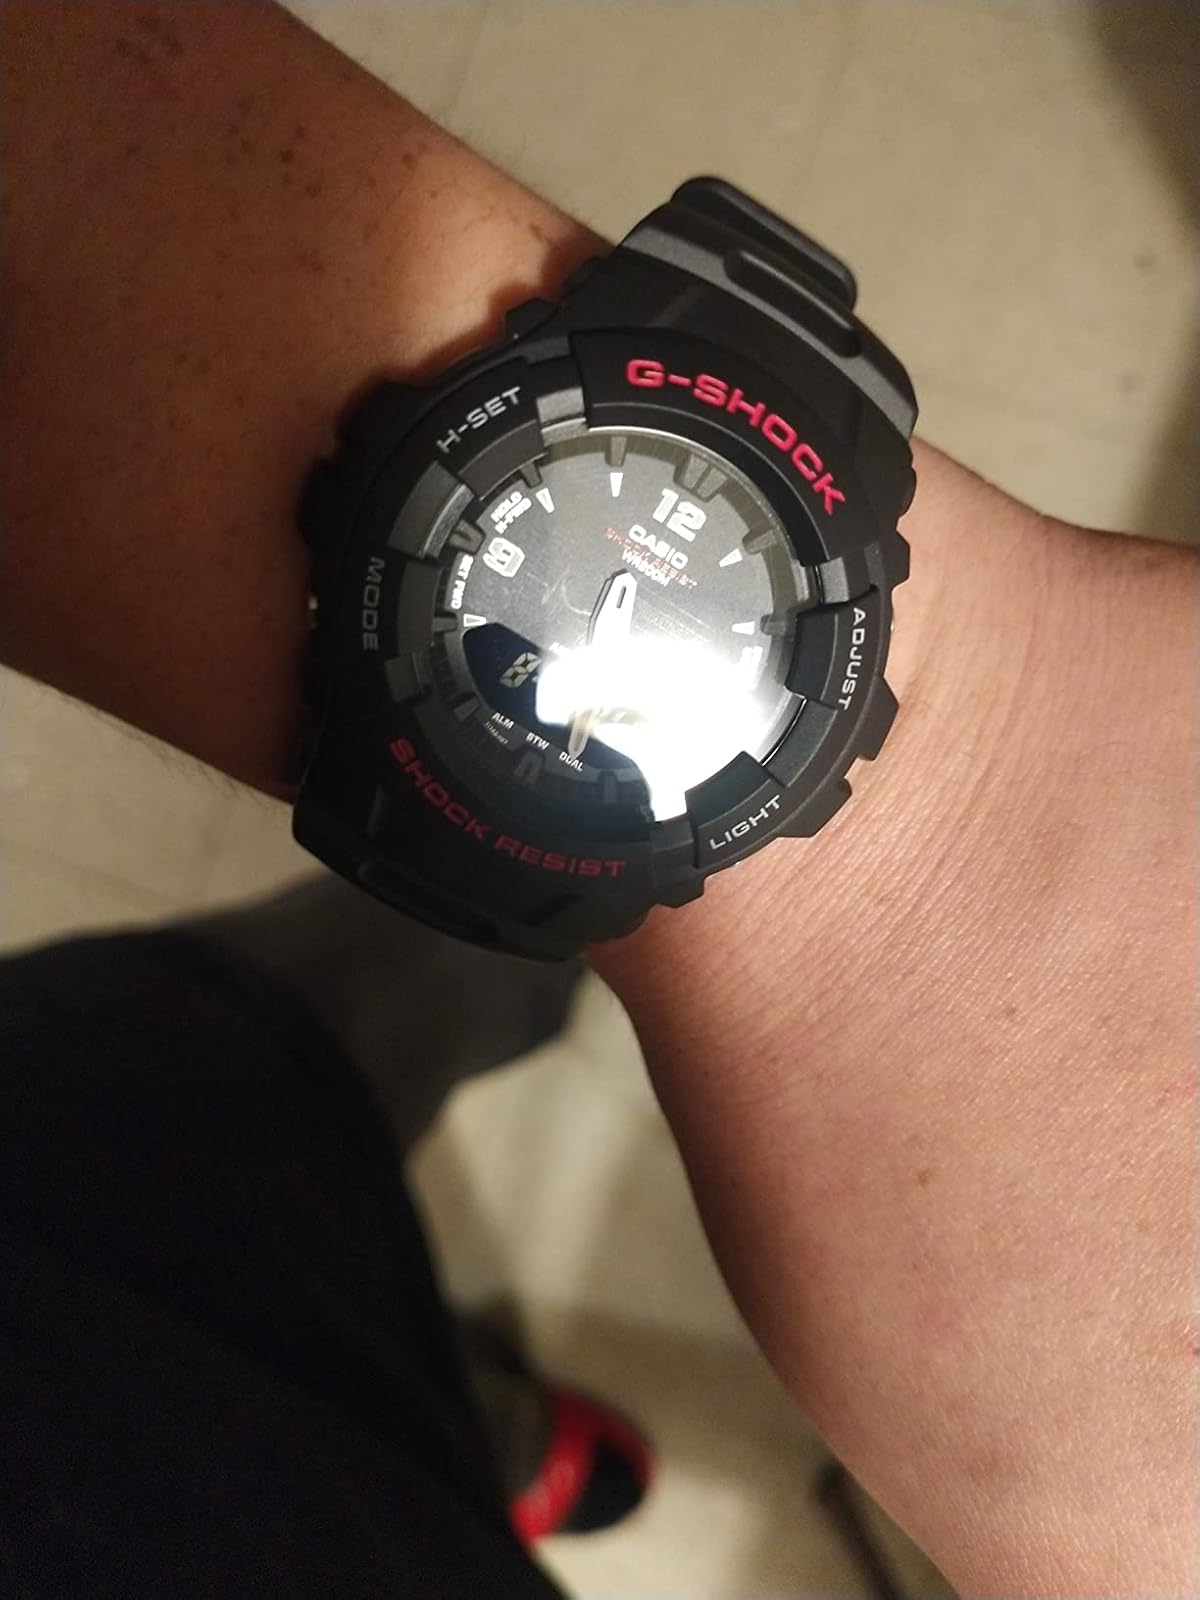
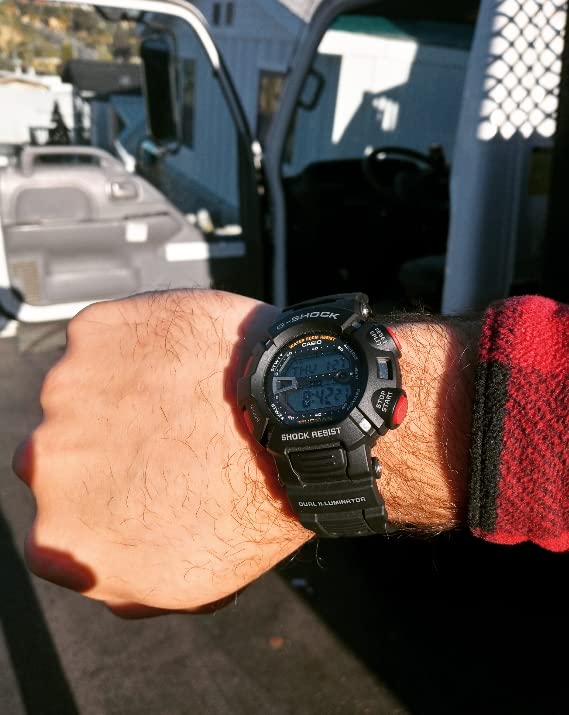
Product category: accessories_watch
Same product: no